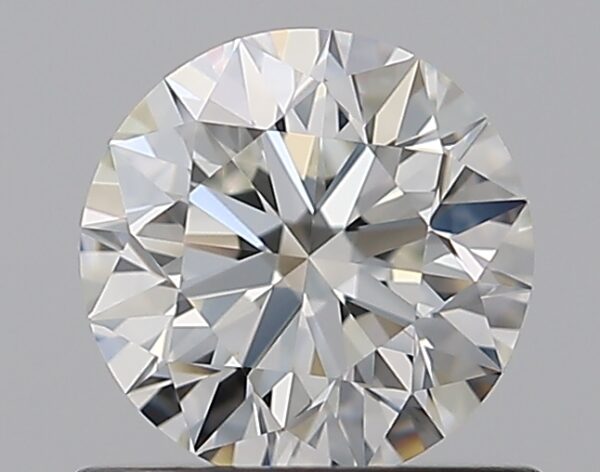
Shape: round
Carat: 0.75
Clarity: VVS1
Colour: I
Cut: EX
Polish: EX
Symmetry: EX
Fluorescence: M
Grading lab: GIA
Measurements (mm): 5.76 x 5.79 x 3.63